Thermoacoustic imaging

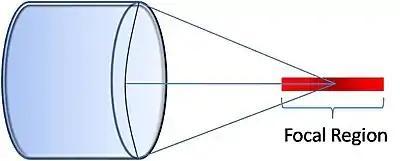
Fig. 6: Spherically focused transducer.

A spherically focused transducer is most sensitive to thermoacoustic waves originating along a line passing through its focal point. Time-of-flight information is used to estimate the thermoacoustic signal strength along this line. A 2D image can be assembled a line-at-a-time by translating the focused transducer laterally along a linear path. A 3D image can be built up by scanning the transducer along a rectilinear path within a 2D plane. The ability to distinguish thermoacoustic signals "along" the line of focus ("axial" resolution) is superior to distinguishing thermoacoustic signals transverse to the line of focus ("lateral" resolution). For this reason the lateral spatial resolution is three- to four-times worse than the axial spatial resolution using this approach.